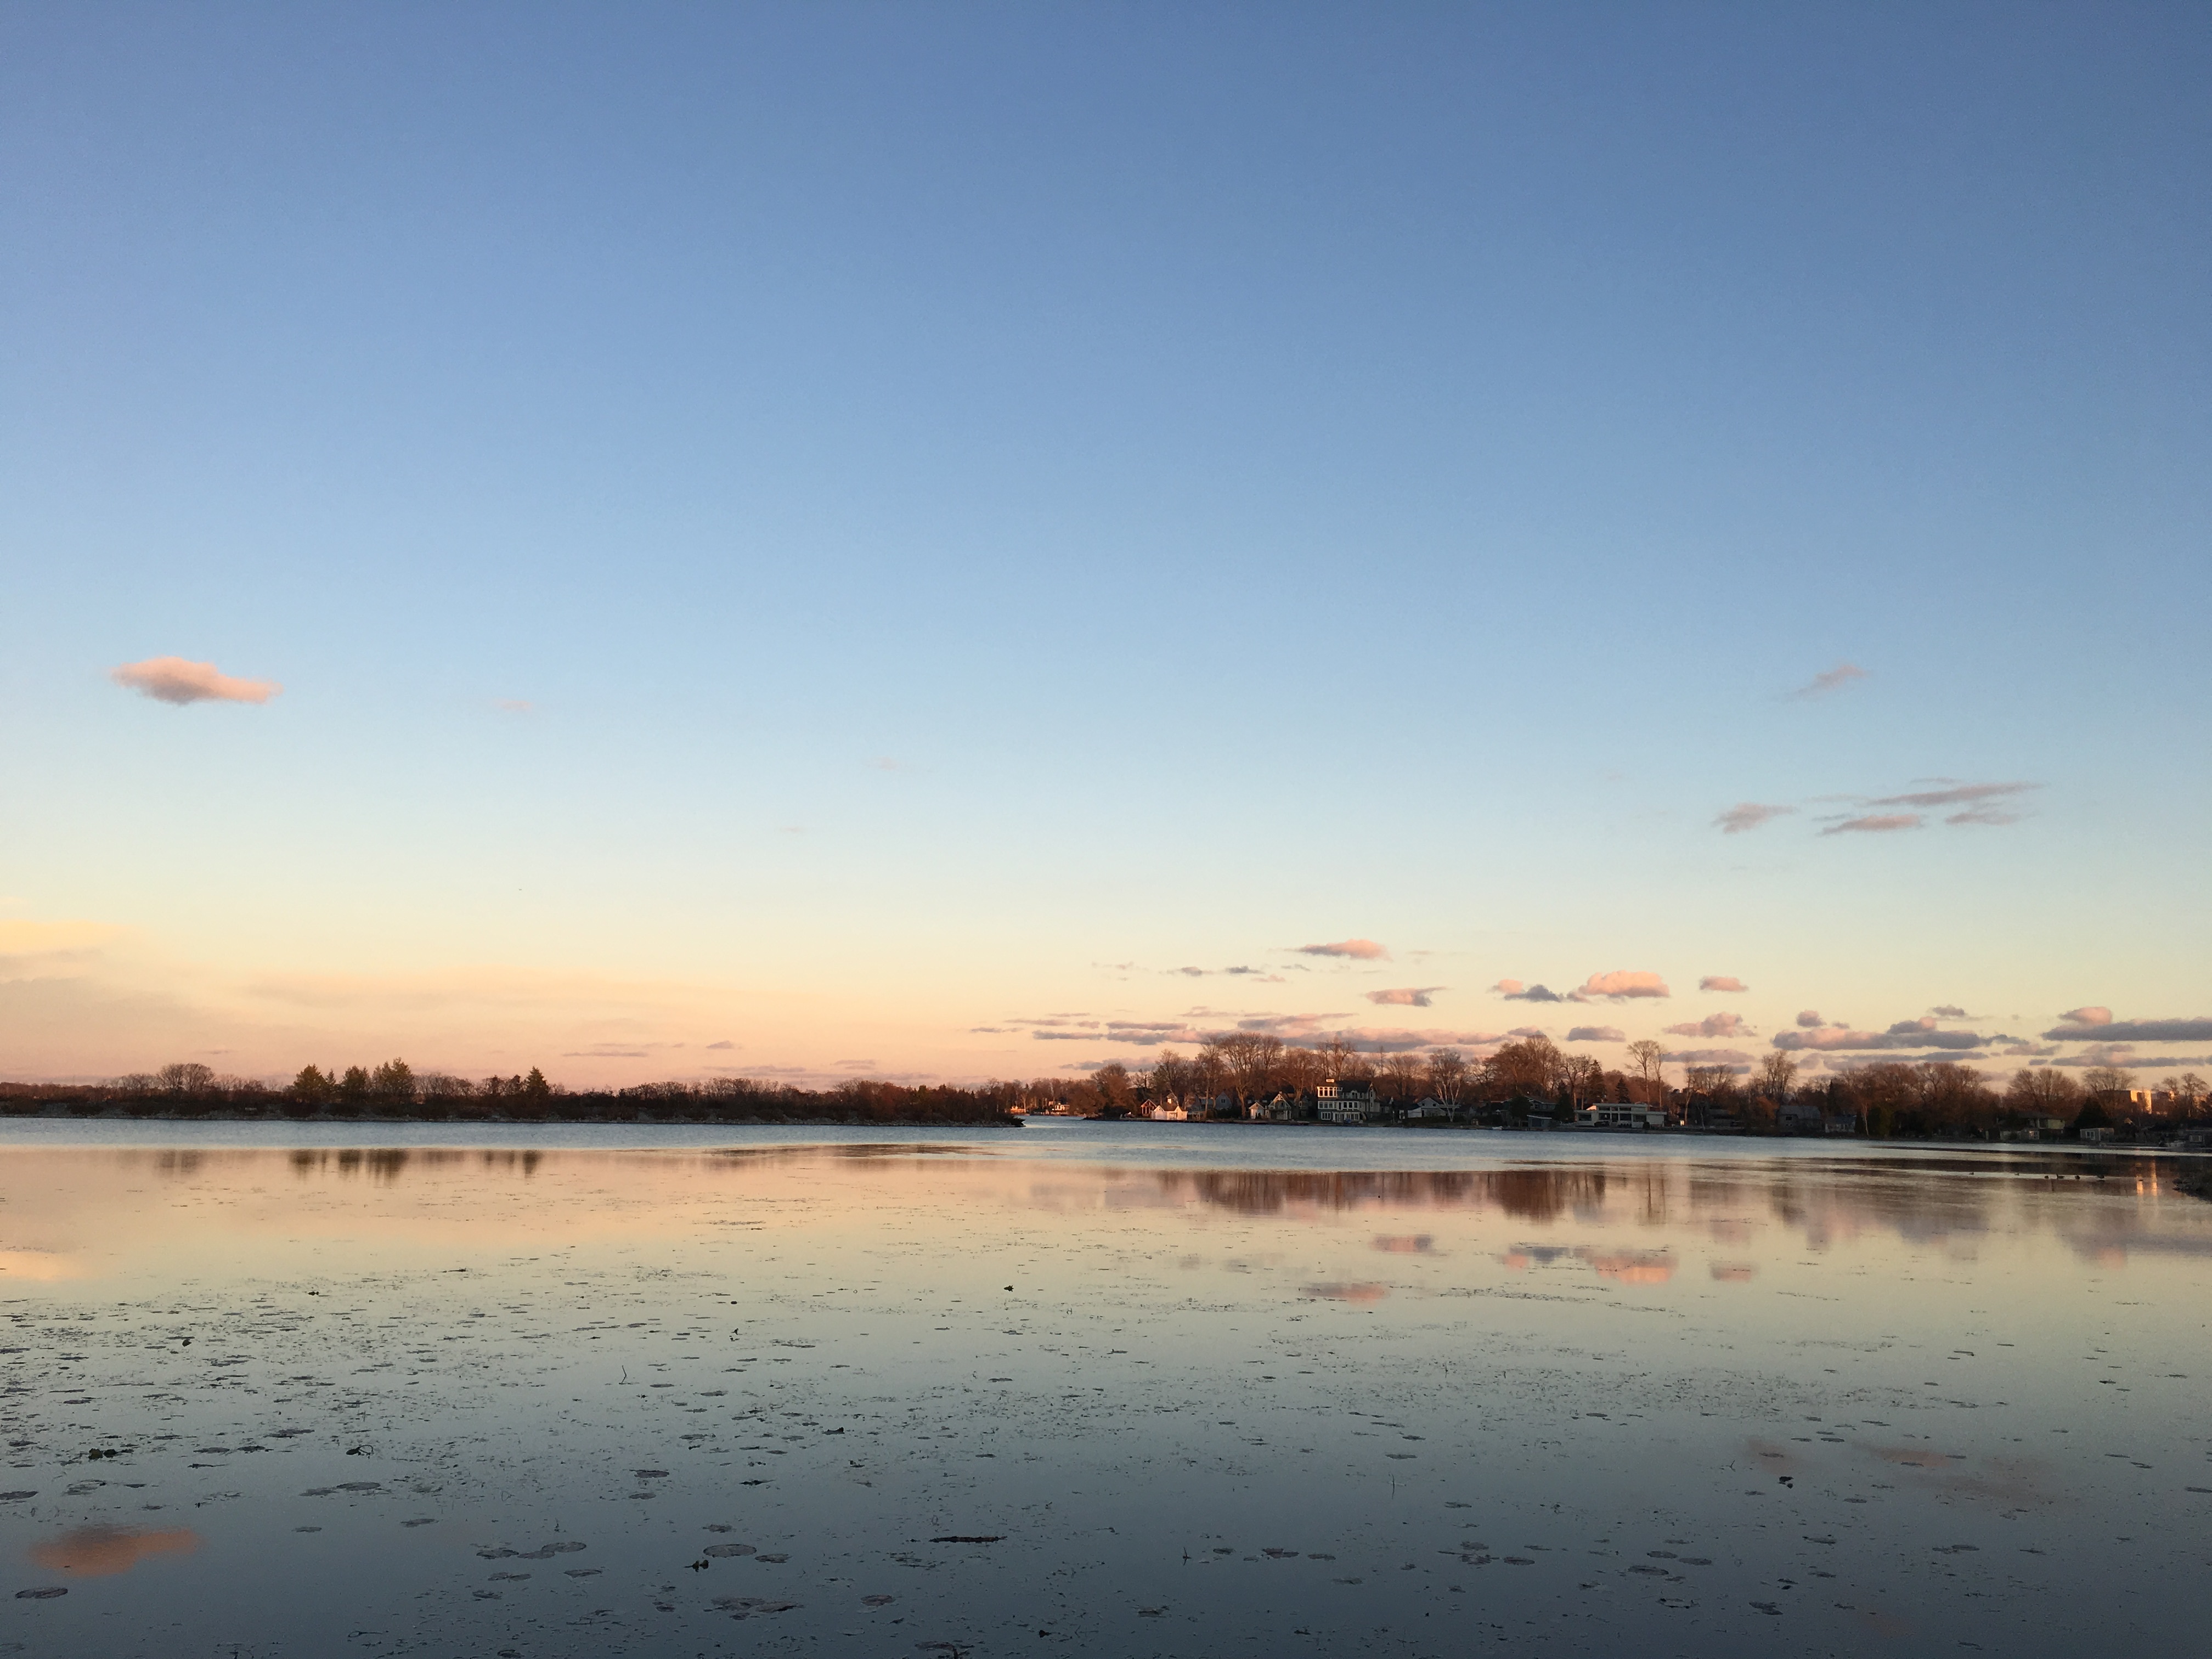
beach, sea, coast, horizon, sky, sunrise, sunset, morning, shore, lake, dawn, dusk, evening, reflection, bay, wetland